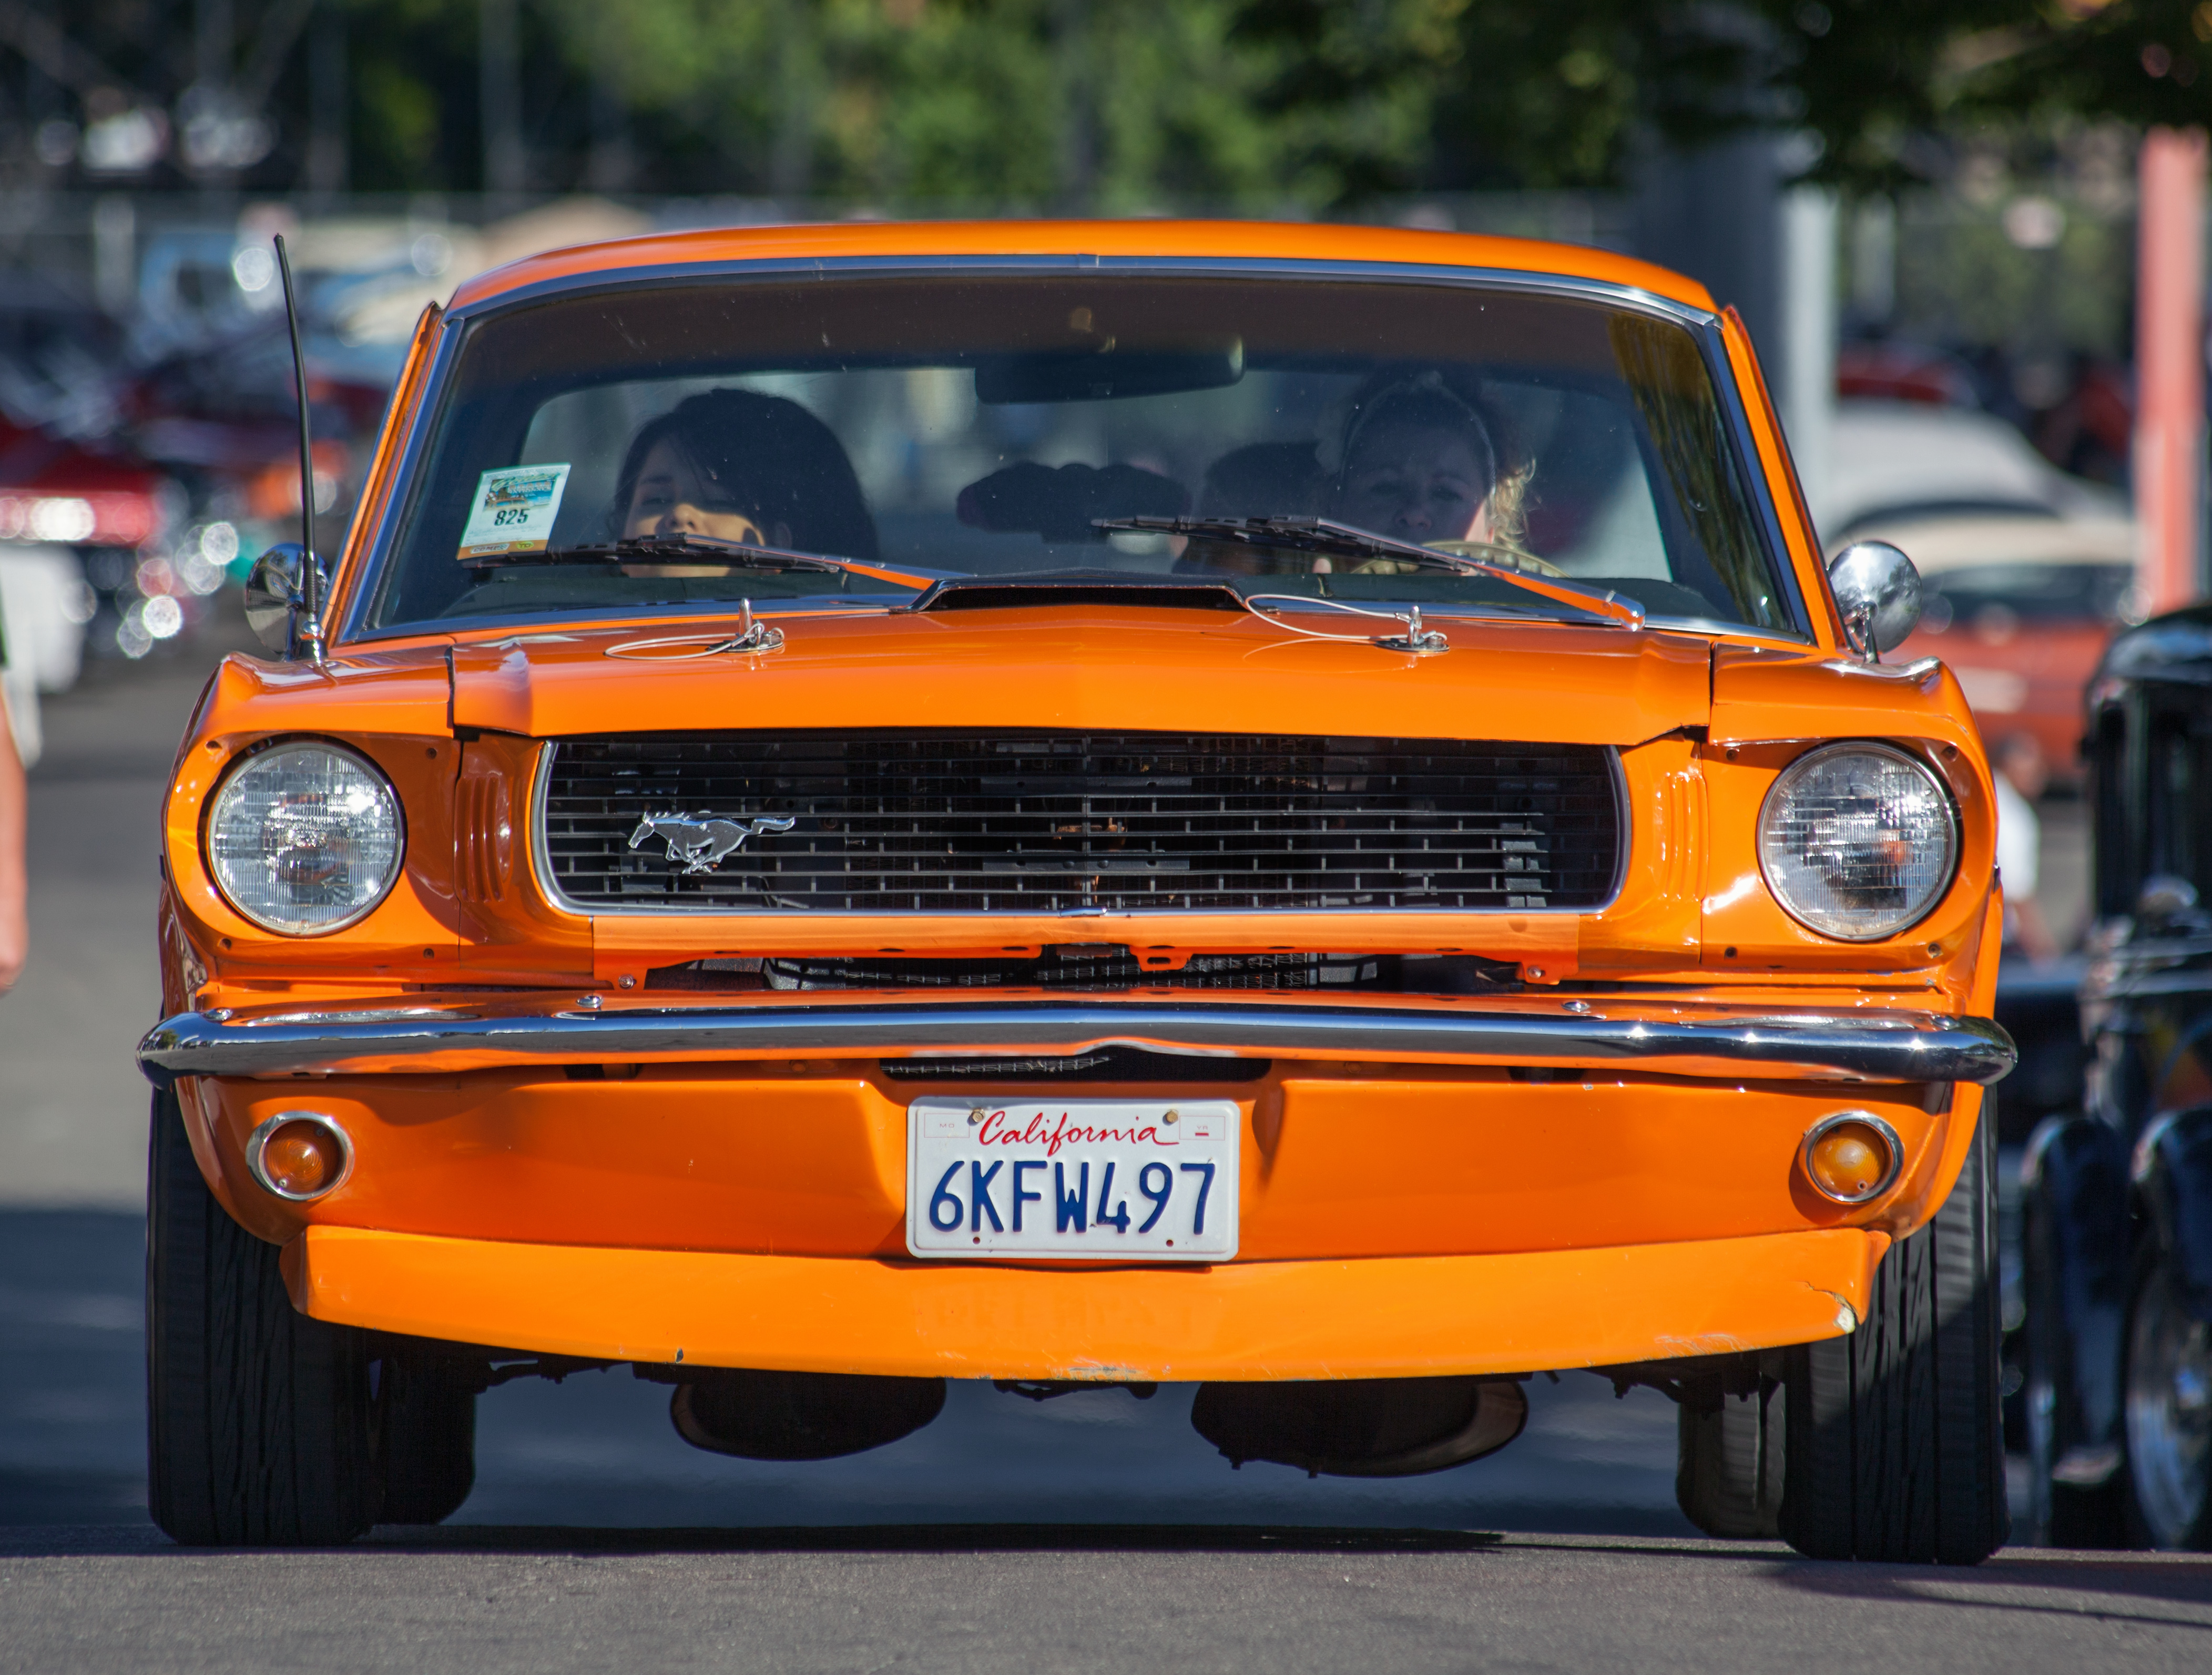
car, wheel, orange, vehicle, classic car, sports car, grill, motor vehicle, bumper, muscle car, ford, racing, mustang, calexpo, restomod, streetrod, antique car, nsra, auto show, land vehicle, auto racing, automobile make, automotive exterior, automotive design, stock car racing, first generation ford mustang, boss 302 mustang